Answer in natural language. Considering the relative positions, where is beautiful wall painting with respect to dark brown wooden bunk bed with blue bedding? Choose between the following options: below or above
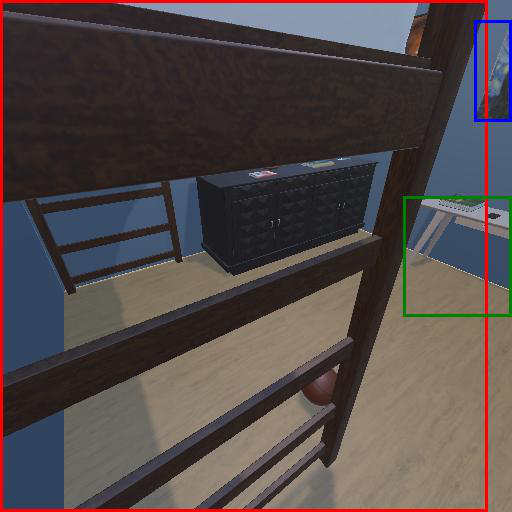
<answer>above</answer>